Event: Ecuador Earthquake
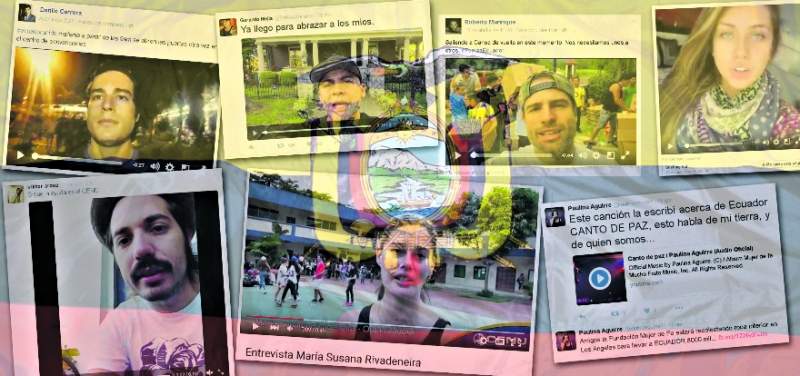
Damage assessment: no_damage